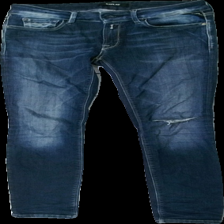
View: front
Type: Jeans
Category: Ladies
Brand: Not in the list
Brand text on label: Replay
Colors: Blue
Material: 87% bomull 9% polyester 4% elastan
Pattern: Logo print
Cut: Tight
Season: All
Holes: Major
Damage: dragna trådar
Damage location: middle center
Price range: <50
Recommended usage: Reuse
Description: blåa jeans